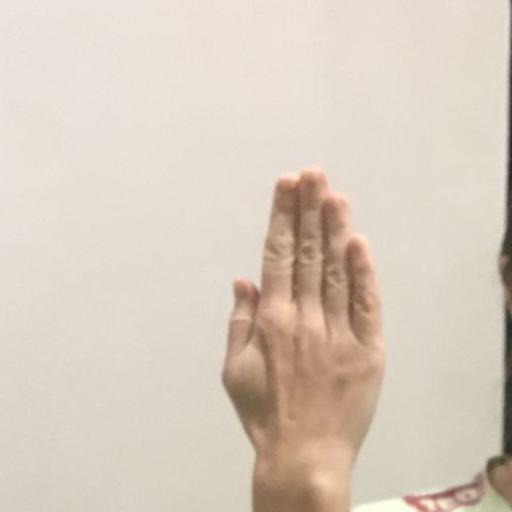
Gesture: stop_inverted